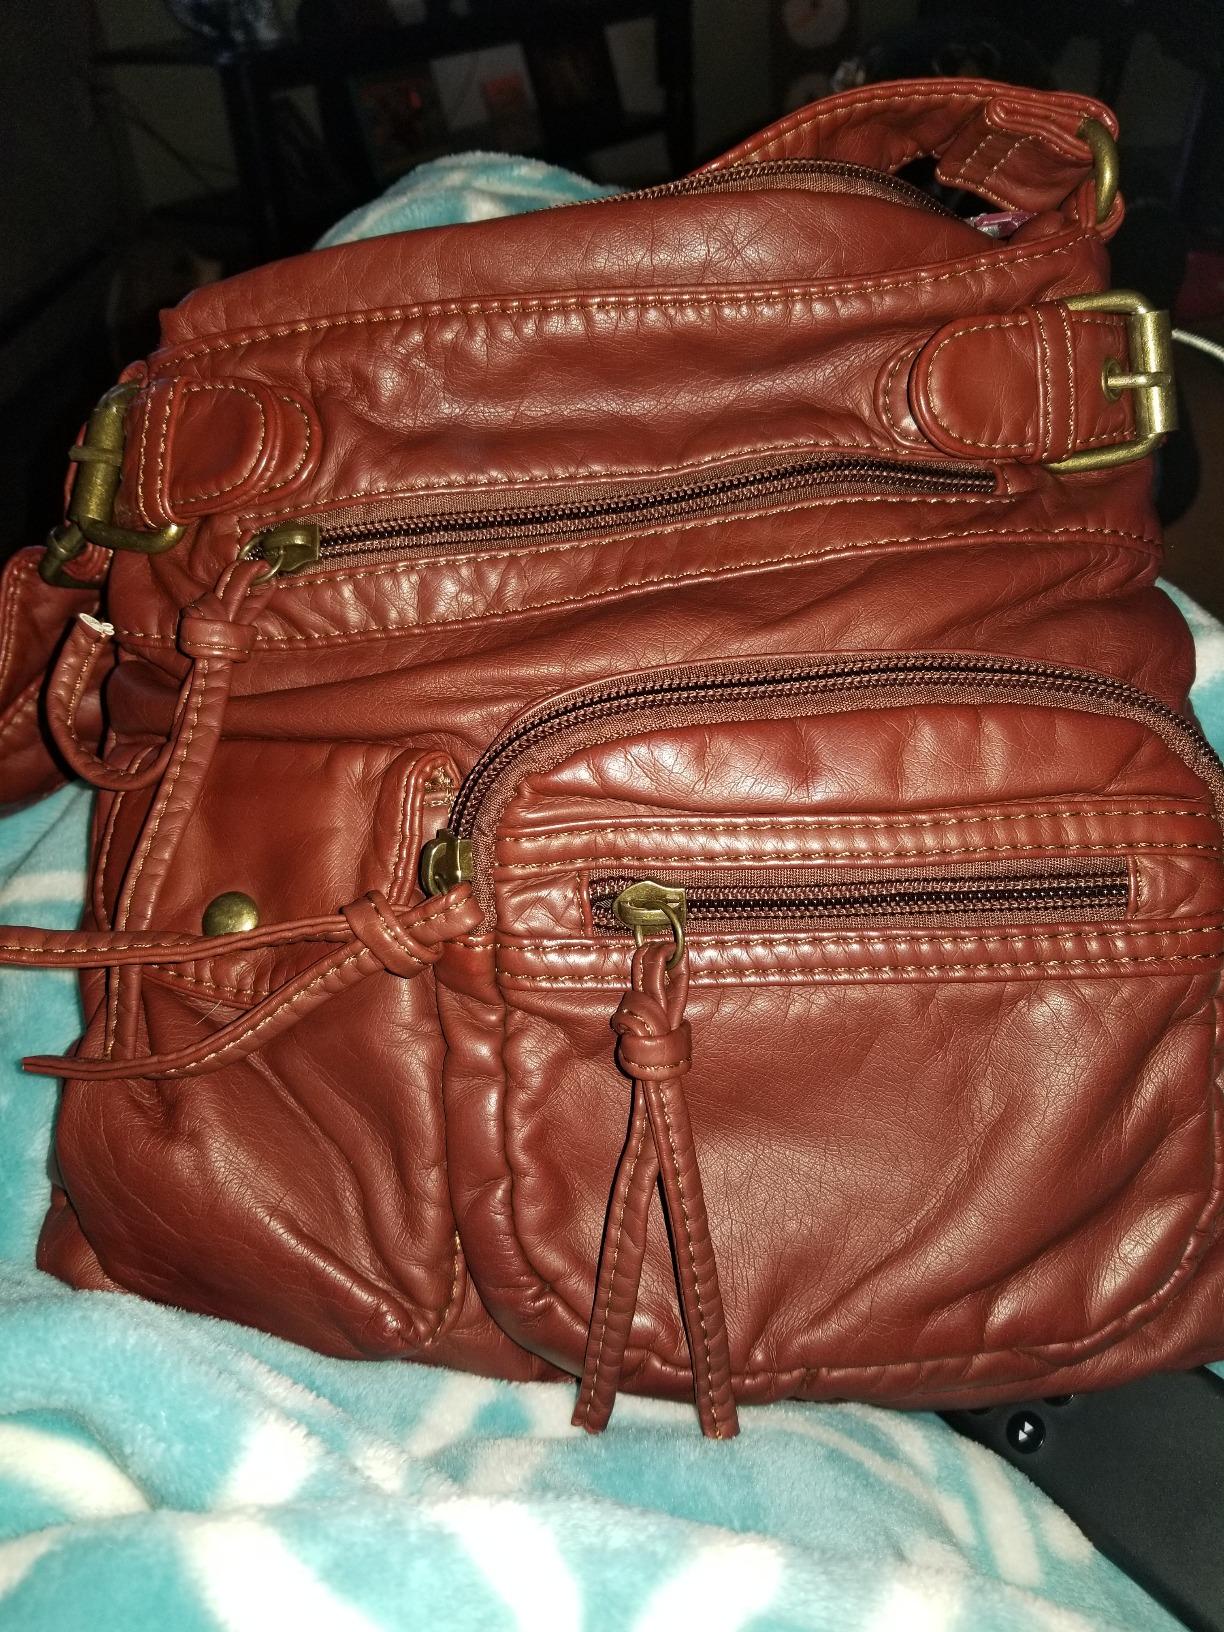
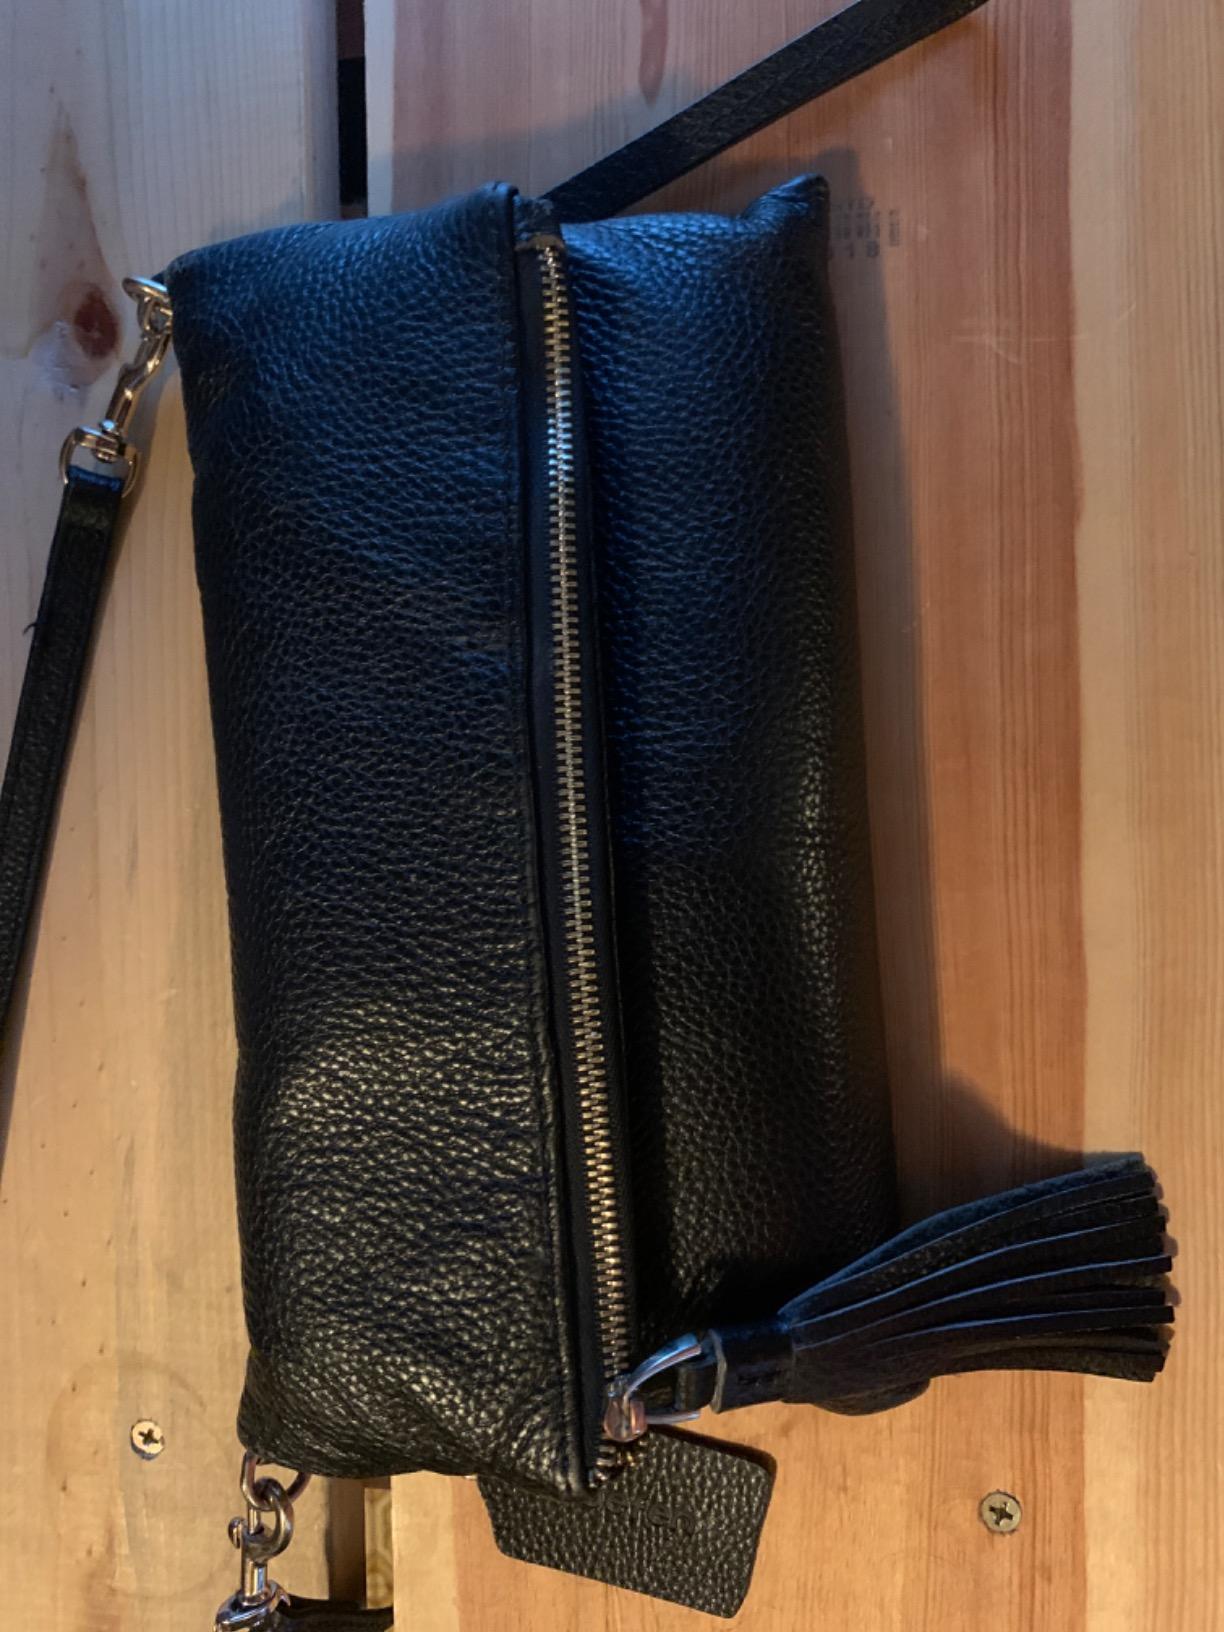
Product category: accessories_handbag
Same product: no